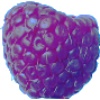
Label: Raspberry 1